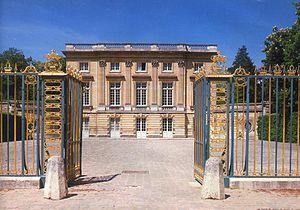
Le palladianisme est un style architectural originaire de Vénétie lancé par l'architecte italien Andrea Palladio à l'époque de la Renaissance ; il s'applique également aux édifices s'en inspirant au milieu du XVIIᵉ siècle. Un renouveau a lieu à partir du XVIIIᵉ siècle ; on emploiera alors l'expression néo-palladianisme, sans qu'on puisse constater une synthèse réelle avec les styles locaux.